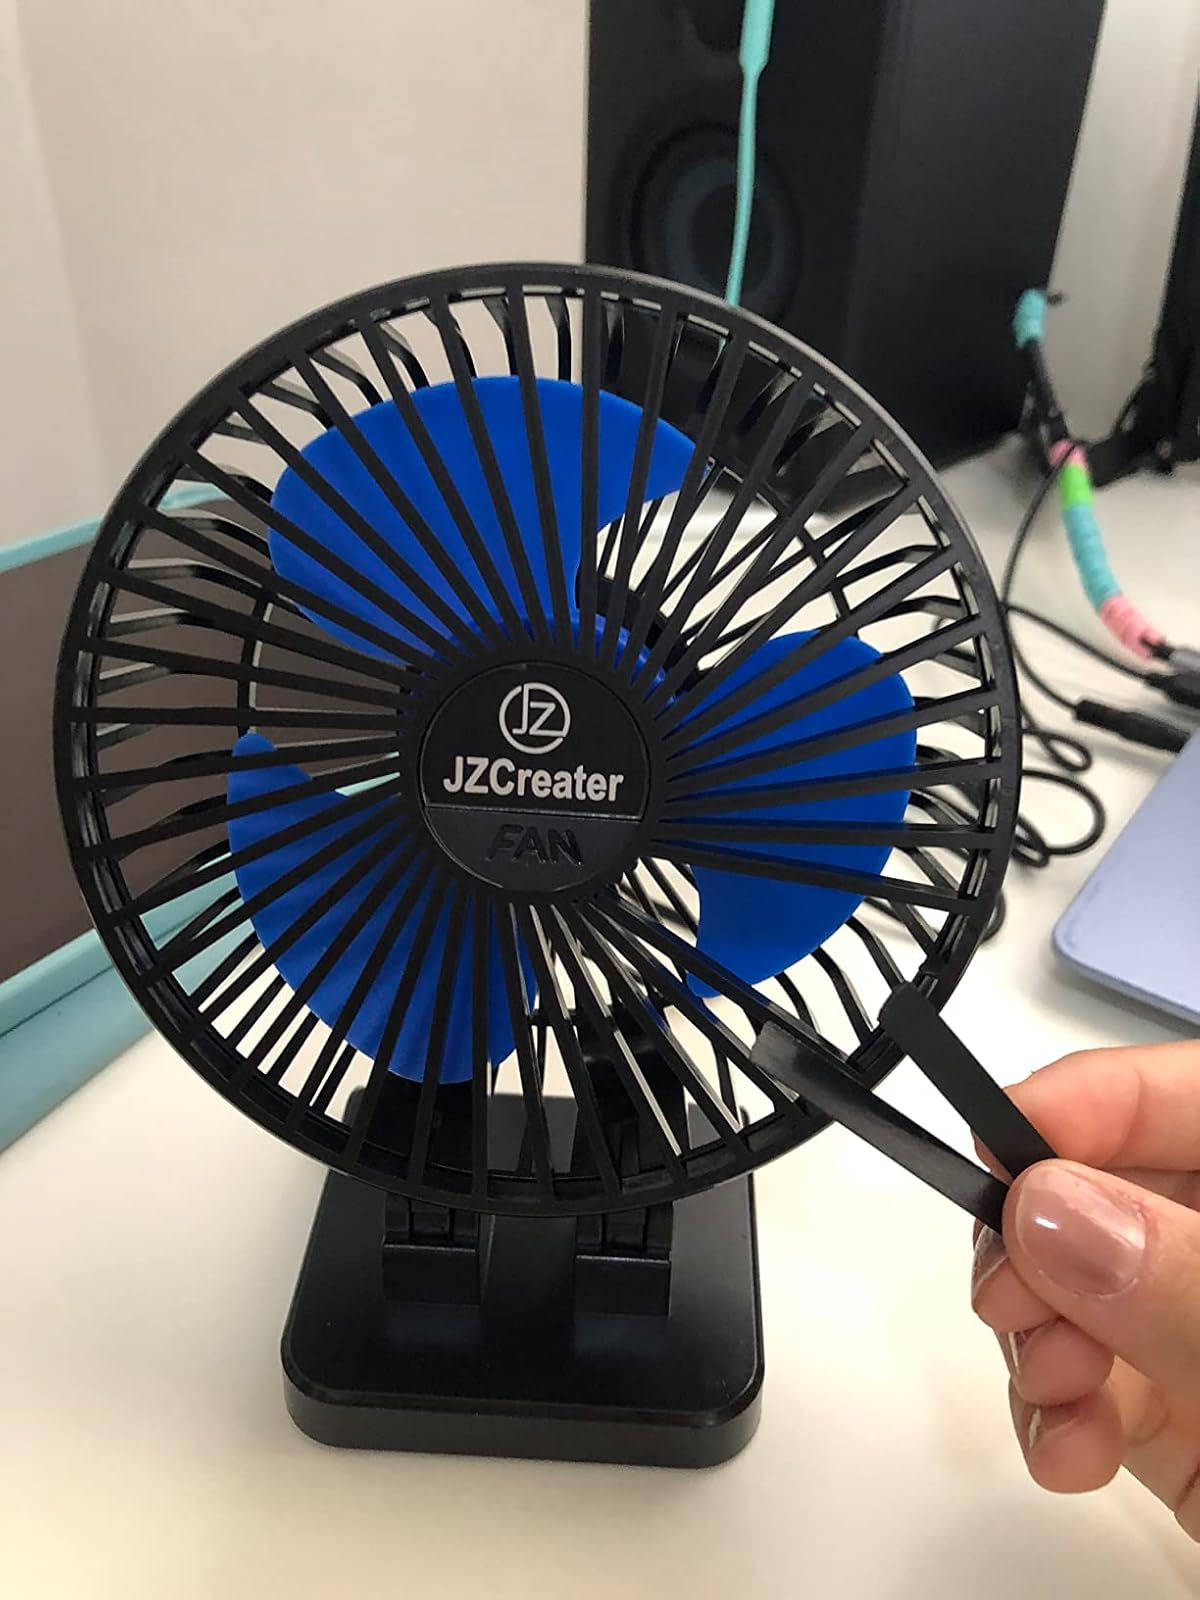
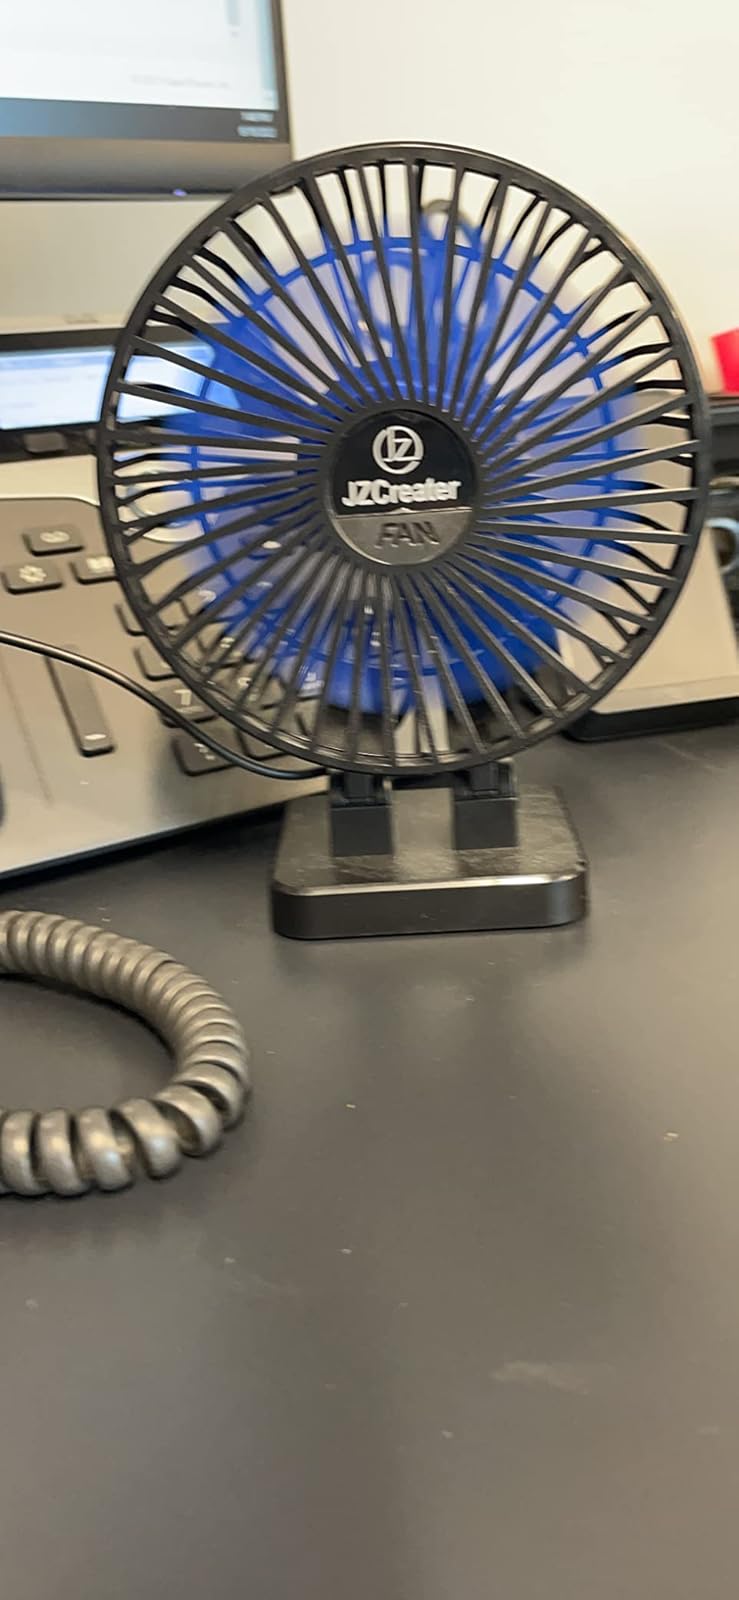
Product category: fan
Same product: yes